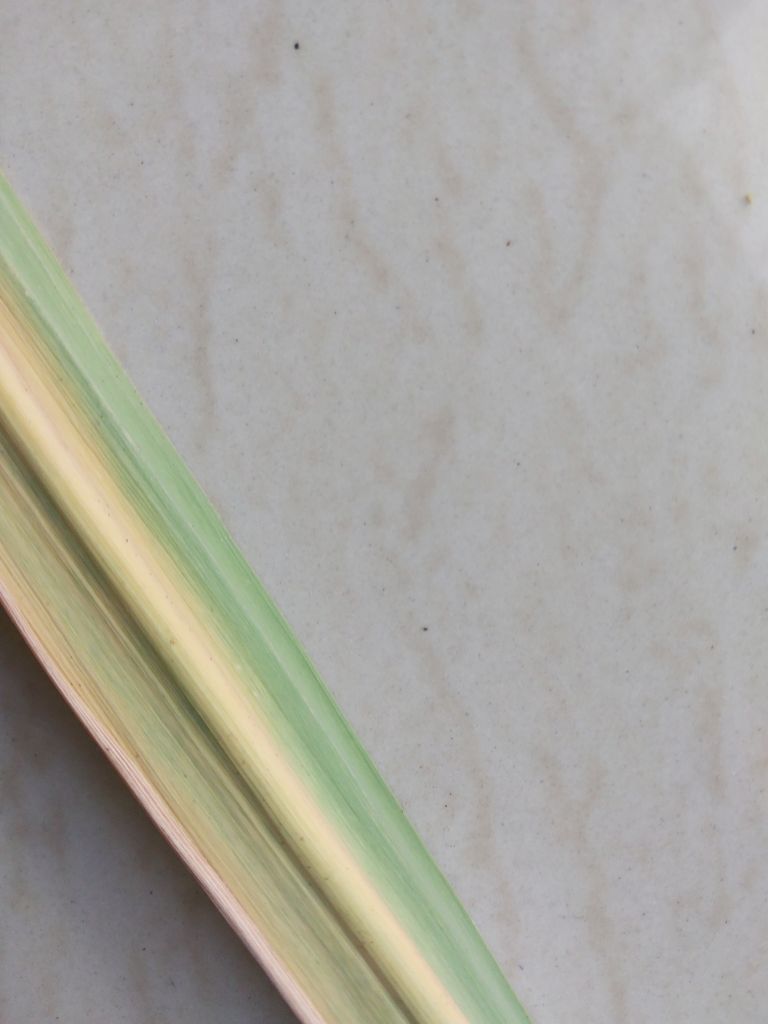
Label: Yellow Leaf